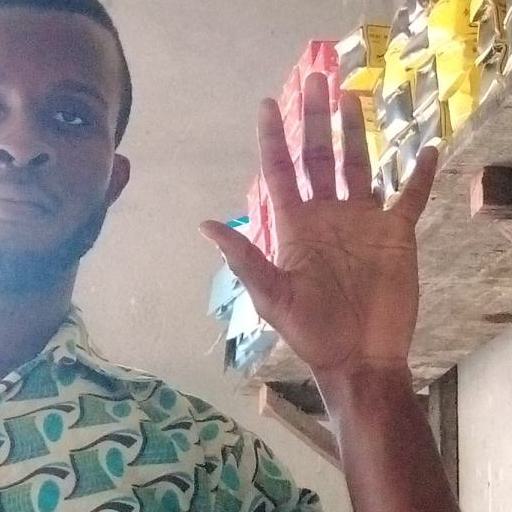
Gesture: palm